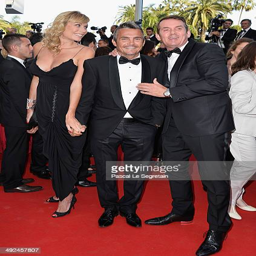
professional road racing cyclist and guests attend the premiere during festival